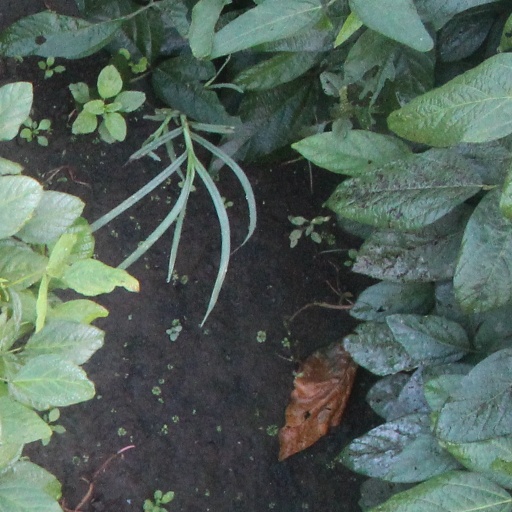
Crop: soybean